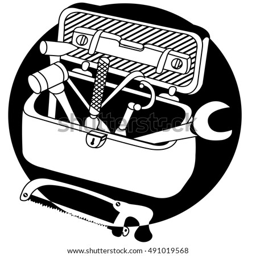
vector illustration of a toolbox black icon or a logo .